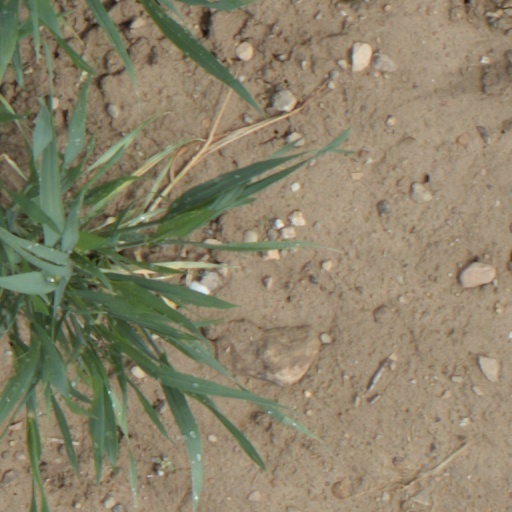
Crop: wheat